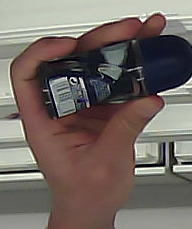
Product: nivea_rollon